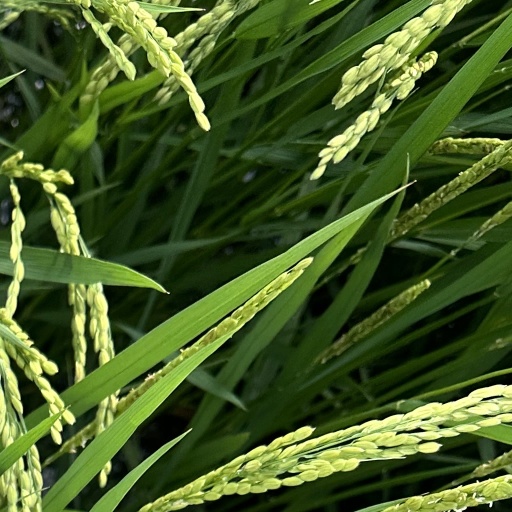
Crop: rice